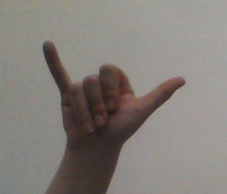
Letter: ya